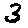
Label: 3